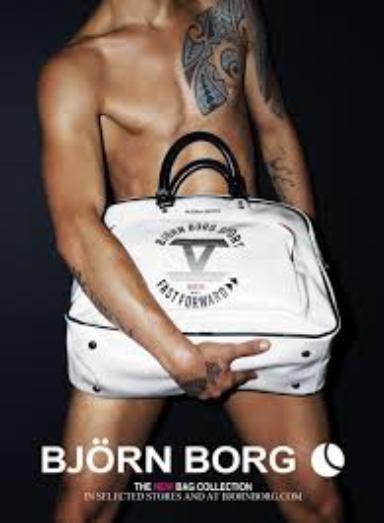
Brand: Bjorn Borg
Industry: Clothes